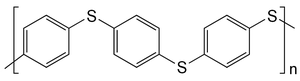
Formule du poly(sulfure de phénylène).
Le poly est un polymère semi-cristallin thermostable. Ce matériau hautes performances, de coût élevé, a été mis sur le marché en 1973.